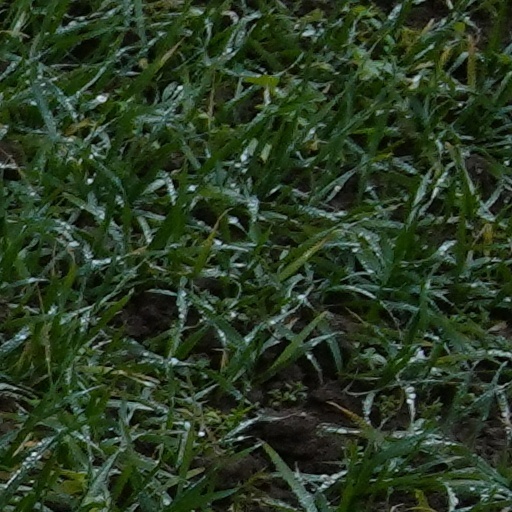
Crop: wheat